Customs House, Sydney

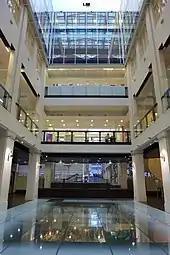
Atrium

These demands increased again with the approach of Federation. Custom's roles of immigration control and administration of tariffs were major reasons for Federation. They became, at this time, the major revenue raiser for the Commonwealth Government. Extensions were timed to coincide with the change in government. More floors were added to cope with new and expanding duties brought about by the massive political change. More revisions were made between 1915 and 1917 to further accommodate these changes and pressures brought about by the war.